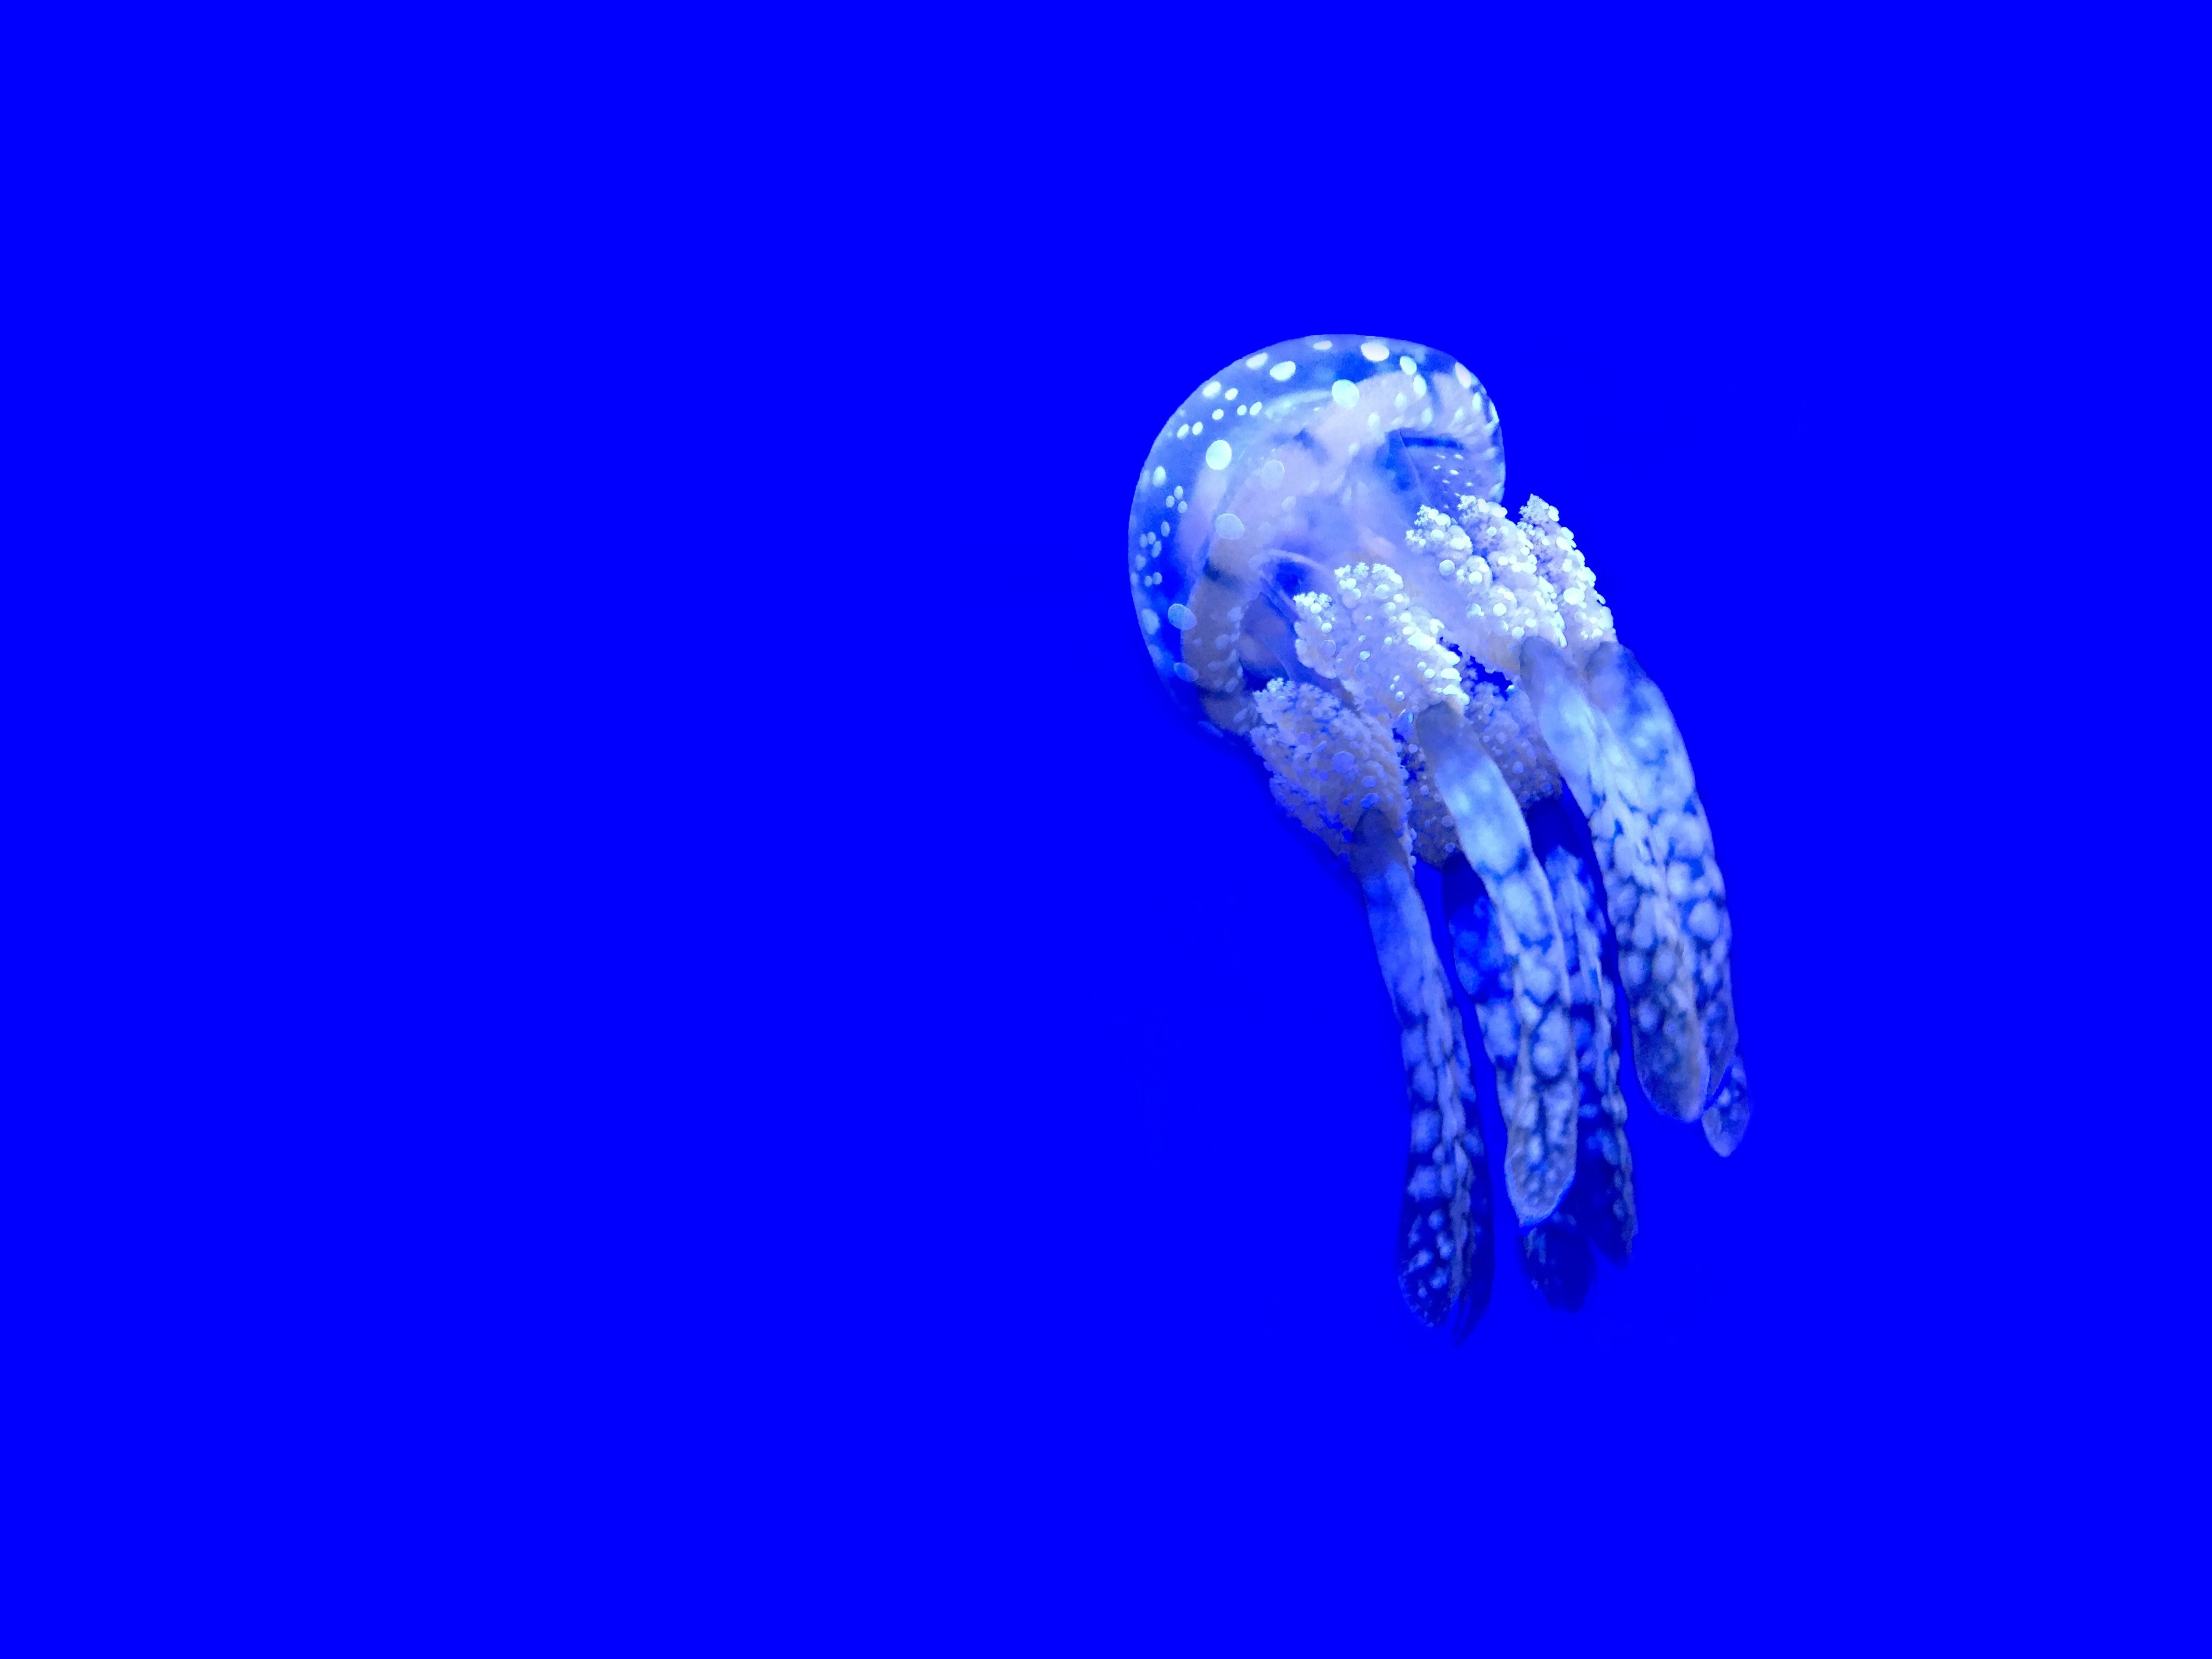
water, animal, underwater, biology, jellyfish, invertebrate, cnidaria, tentacles, organism, marine biology, marine invertebrates